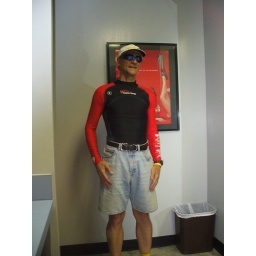
Rash Guard shirt to wear under wetsuit for warmth at Coeur d' Alene and the 50 degree water